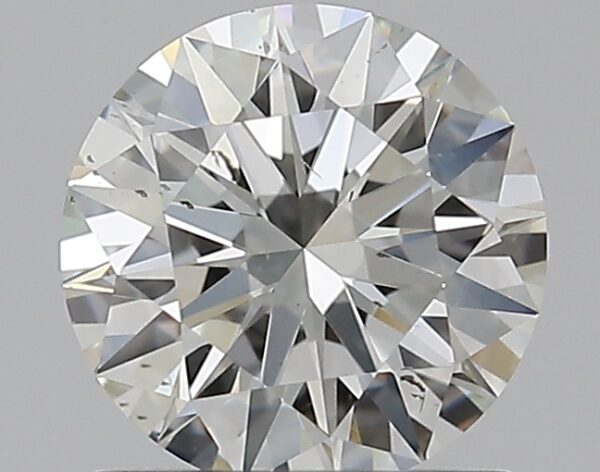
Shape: round
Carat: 0.9
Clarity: SI1
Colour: I
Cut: EX
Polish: EX
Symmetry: EX
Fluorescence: N
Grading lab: GIA
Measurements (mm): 6.24 x 6.28 x 3.8